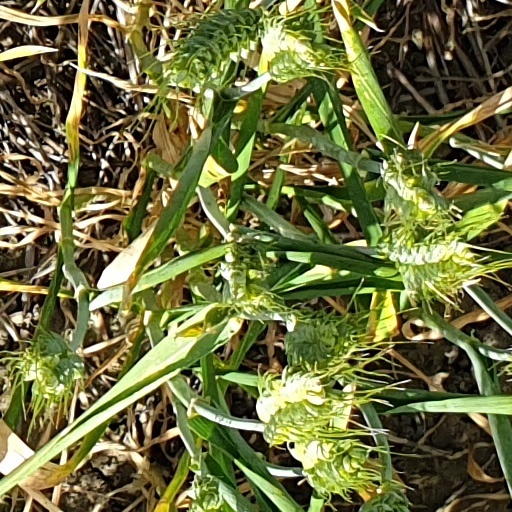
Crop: wheat